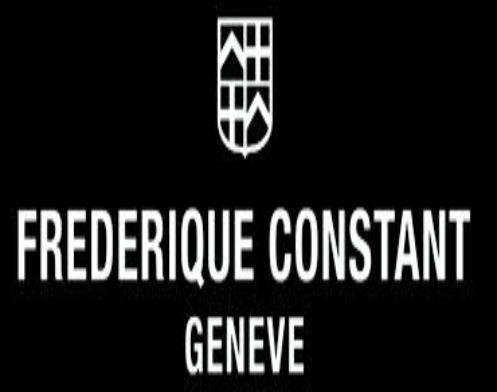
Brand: frederique constant
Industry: Electronic